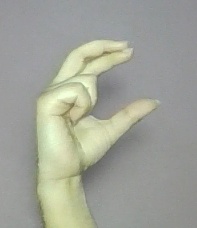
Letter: thal